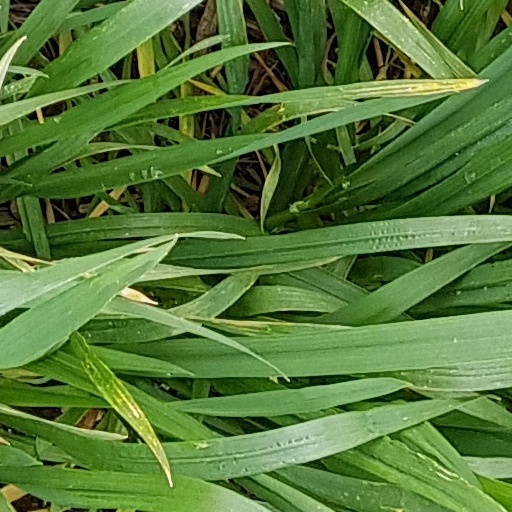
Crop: wheat